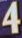
Number: 4